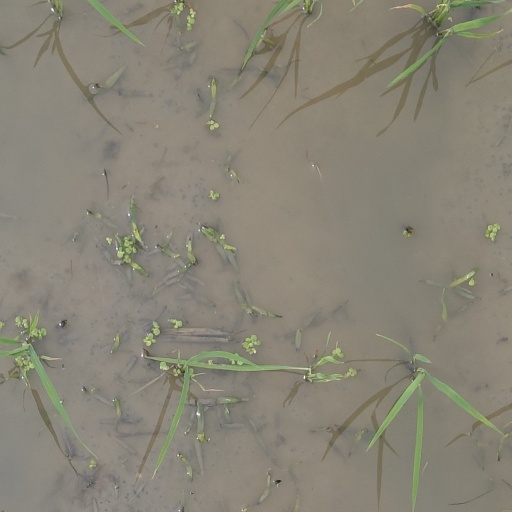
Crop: rice